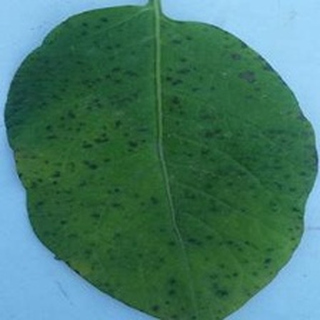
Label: potato_early_blight